Transport in Reading, Berkshire

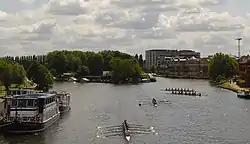
River Thames from Caversham Bridge

The town grew up as a river port at the confluence of the River Thames and River Kennet. Both of these rivers are navigable, and the locks of Caversham Lock, Blake's Lock, County Lock, Fobney Lock and Southcote Lock are all within the borough. Today navigation is exclusively leisure oriented, with private and hire boats dominating traffic.